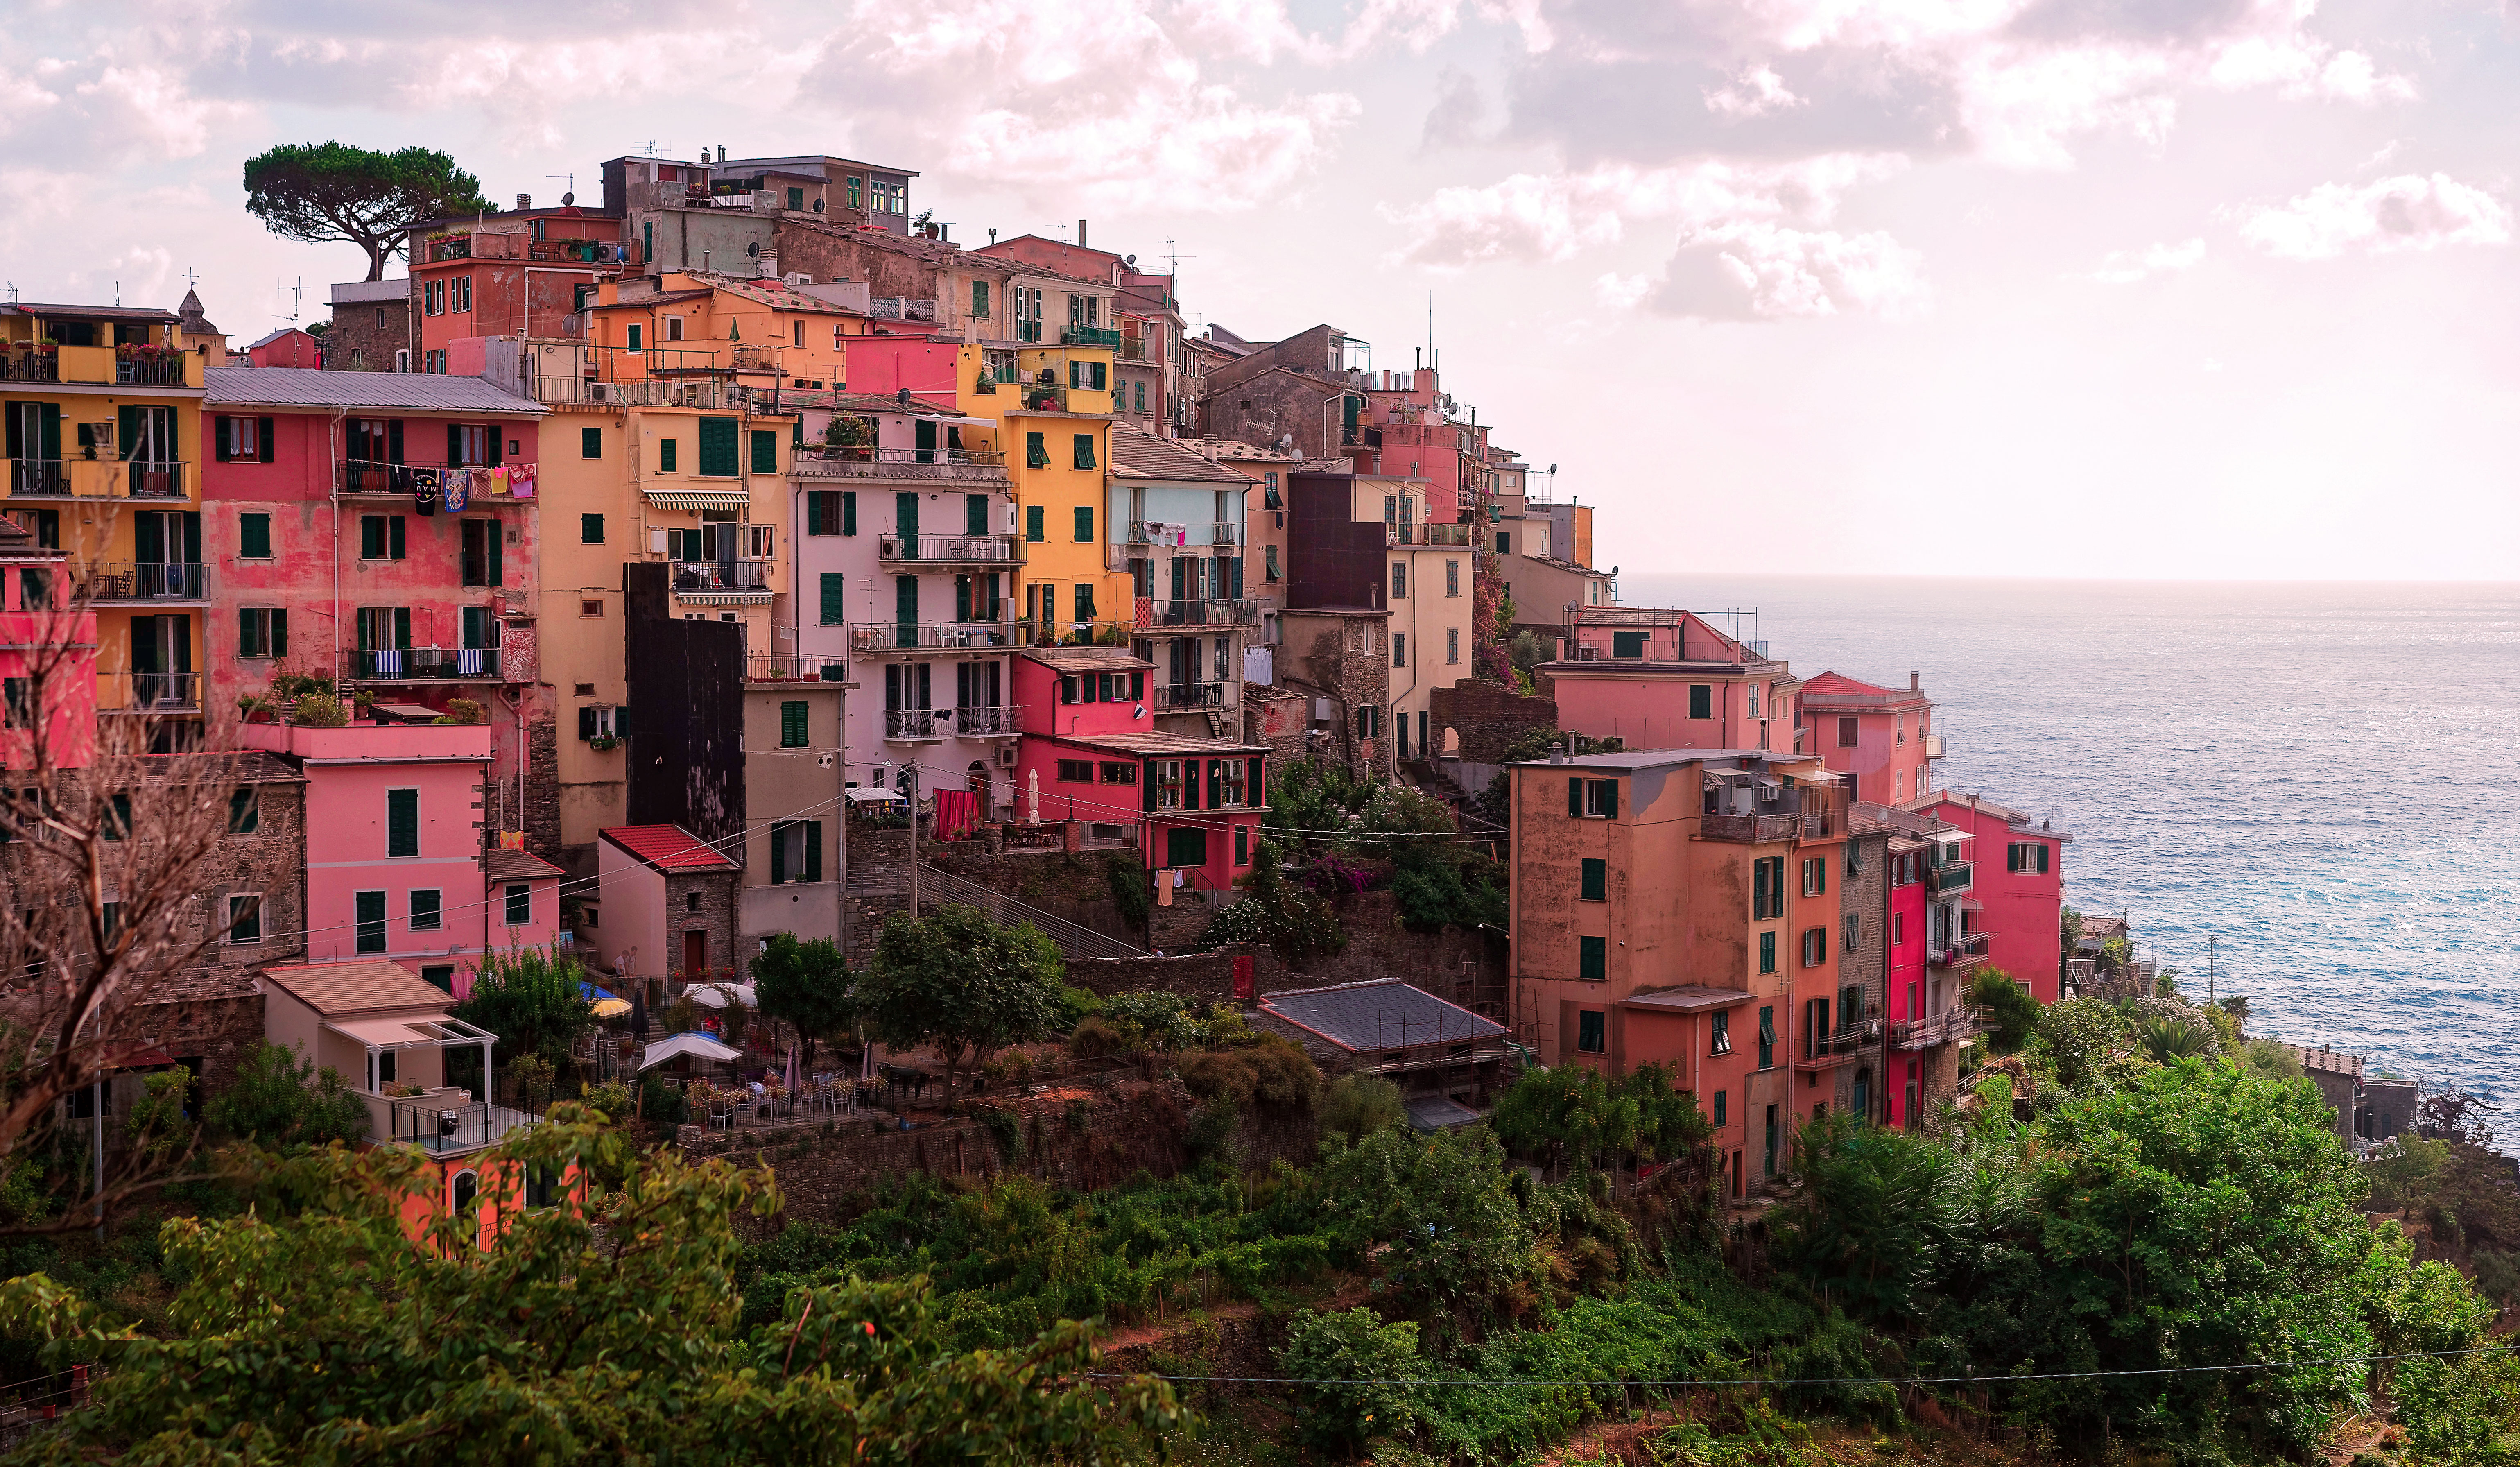
town, sky, neighbourhood, human settlement, residential area, house, urban area, city, architecture, home, building, vacation, sea, coast, summer, village, real estate, tourism, hill, suburb, cloud, landscape, evening, roof, facade, horizon, apartment, travel, terrain